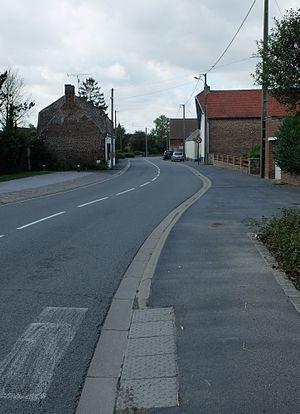
Vue de la rue de Ramillies d'Eswars.
Eswars est une commune française, située dans le département du Nord en région Hauts-de-France.